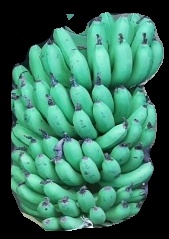
Variety: pachbale
Grade: grade1